Radhya Al-Mutawakel

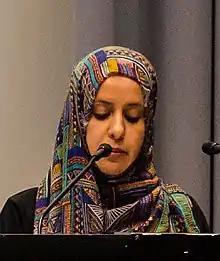
Radhya al-Mutawakel on 11 September 2017

Radhya Al-Mutawakel (born 12 April 1976) is a human rights defender and the Yemeni co-founder and chairperson of Mwatana Organisation For Human Rights, an independent organisation working to defend and protect human rights in Yemen. Al-Mutawakel and Mwatana's recent work has focused on documenting alleged human rights abuses by all parties to the current conflict in Yemen, including by the United States, the Saudi-led coalition and the Houthi forces. She has briefed the UN Security Council on the humanitarian crisis in Yemen, becoming the first person to do so, and has written widely and appeared in a range of media outlets, including Vice News, the Guardian, and The New Internationalist, talking about human rights violations during the conflict.